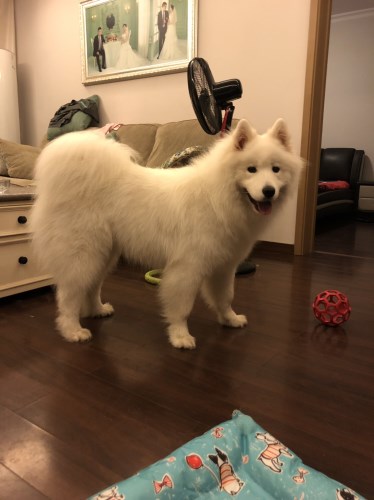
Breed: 2192-n000088-Samoyed